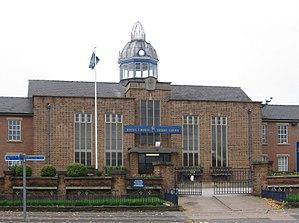
Cette liste des musées du Derbyshire, Angleterre contient des musées qui sont définis dans ce contexte comme des institutions qui recueillent et soignent des objets d'intérêt culturel, artistique, scientifique ou historique. leurs collections ou expositions connexes disponibles pour la consultation publique. Sont également inclus les galeries d'art à but non lucratif et les galeries d'art universitaires. Les musées virtuels ne sont pas inclus.